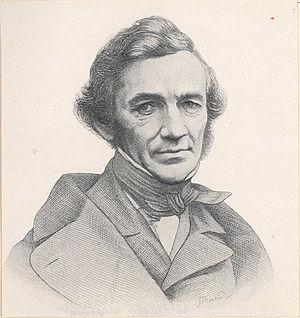
Ernst Rietschel, né le 15 décembre 1804 à Pulsnitz et mort le 21 février 1861 à Dresde, est un sculpteur saxon et l'un des auteurs marquants du classicisme tardif dans l'Empire allemand. Ses œuvres les plus connues sont les statues de Goethe et de Schiller à Weimar et la statue de Lessing à Brunswick.